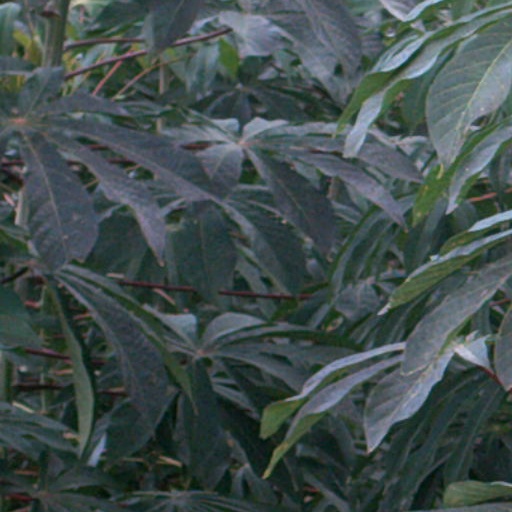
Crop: cassava